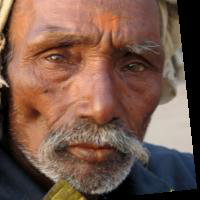
Age group: age 66-80